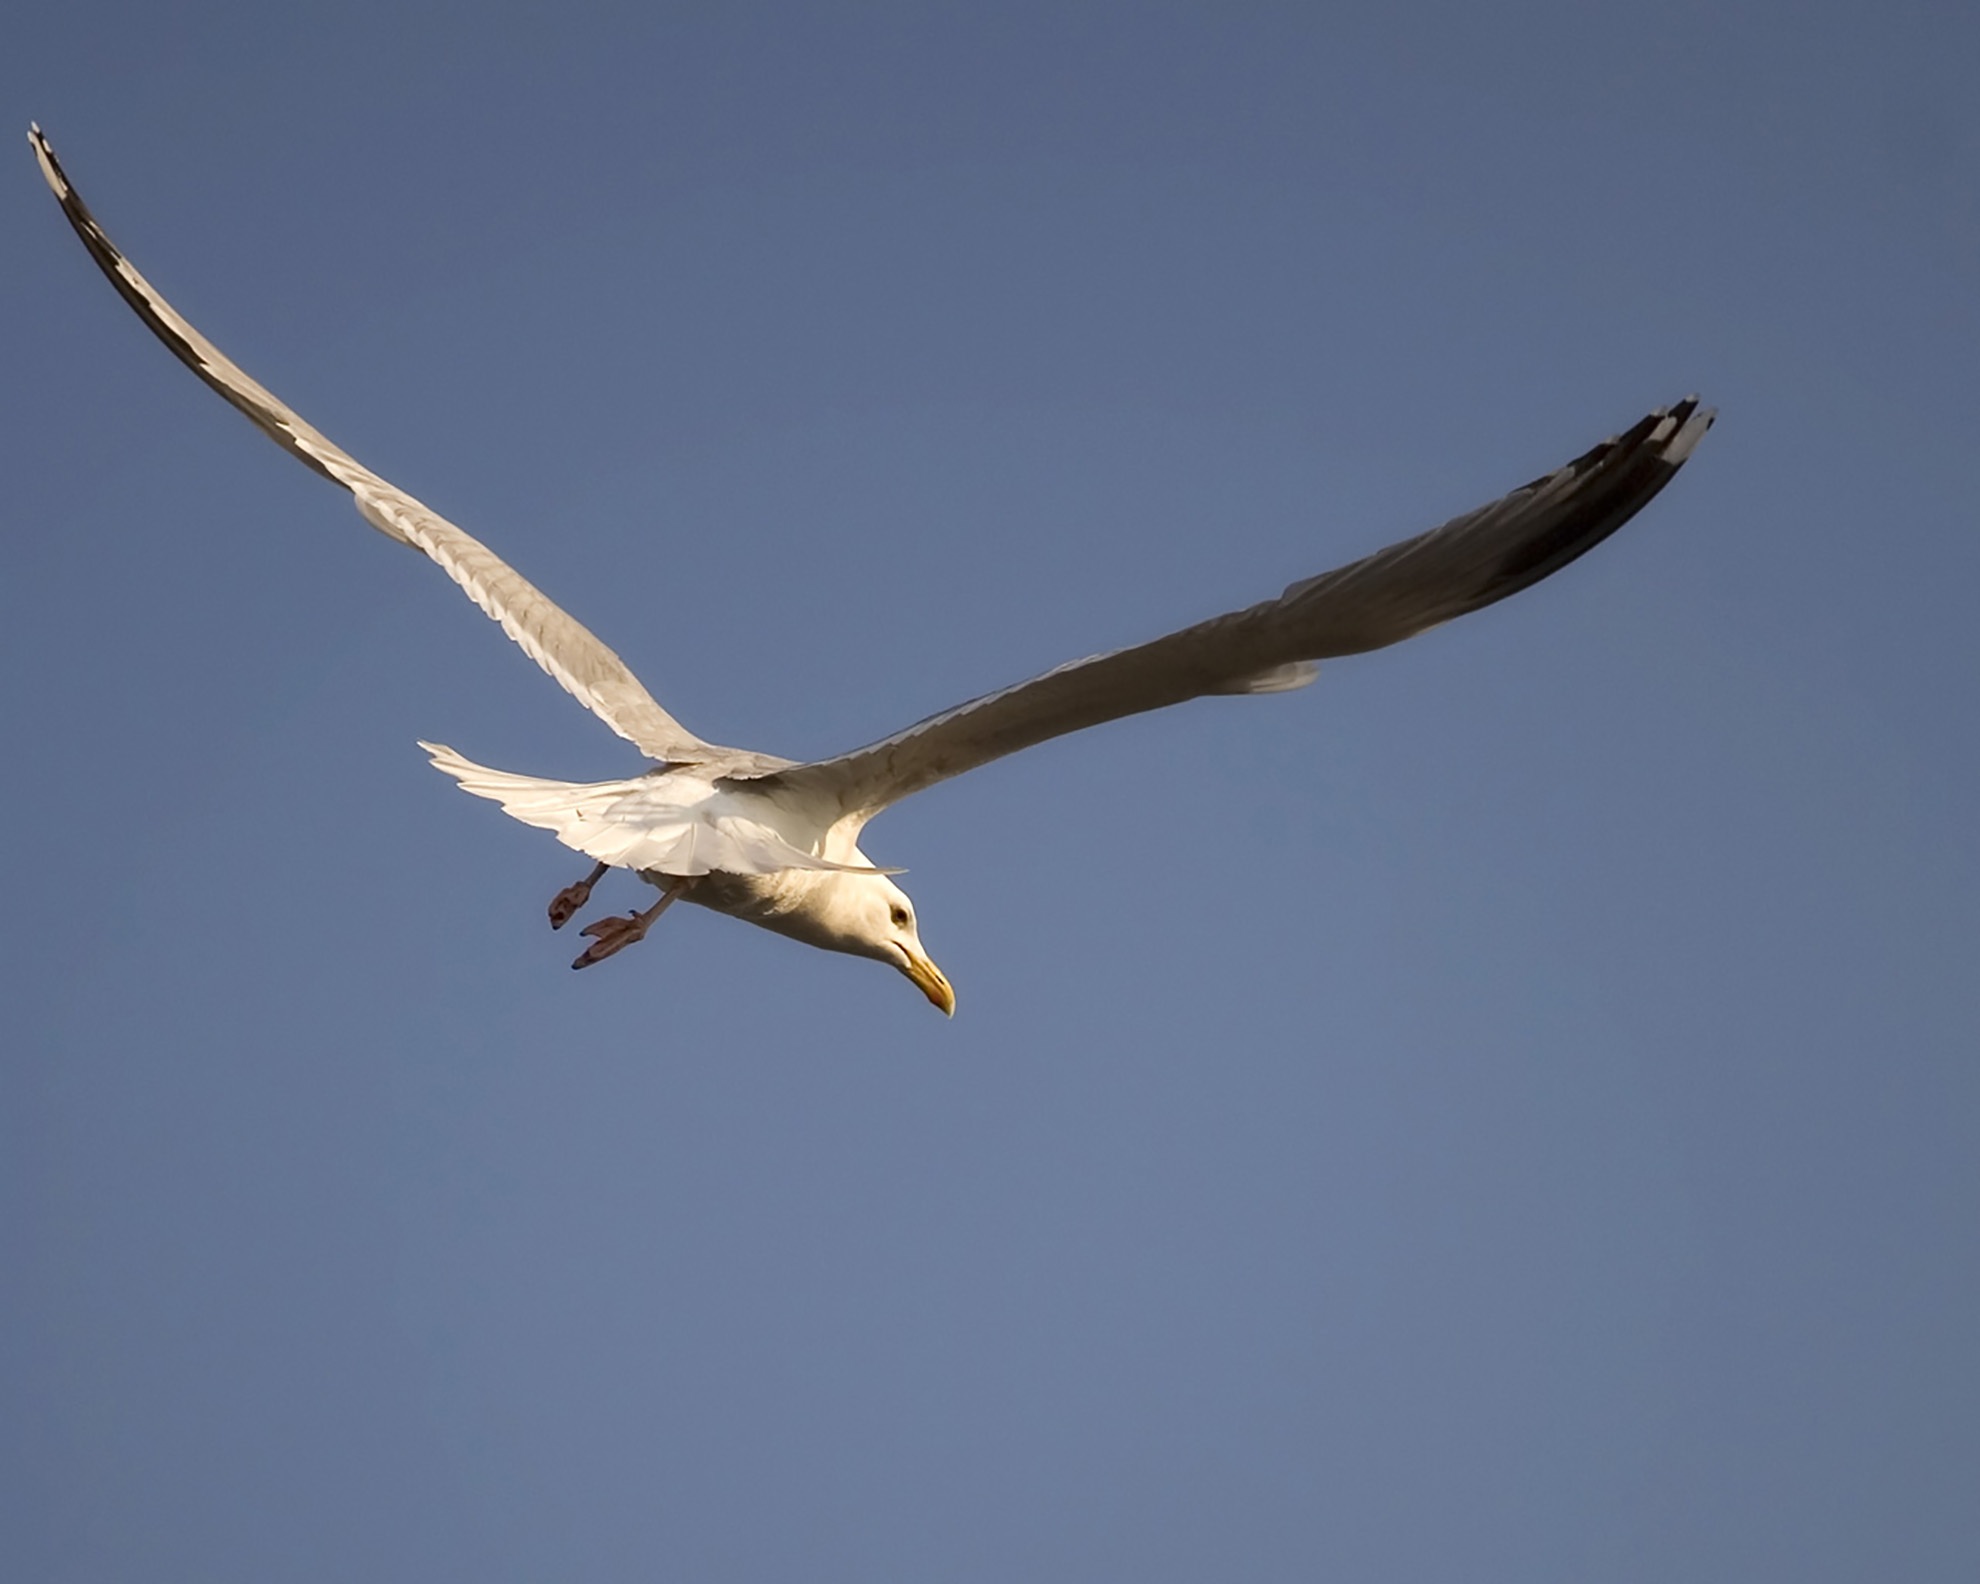
nature, bird, wing, seabird, flying, fly, seagull, wildlife, gull, beak, flight, soar, soaring, bird of prey, vertebrate, birdwatching, atmosphere of earth, accipitriformes